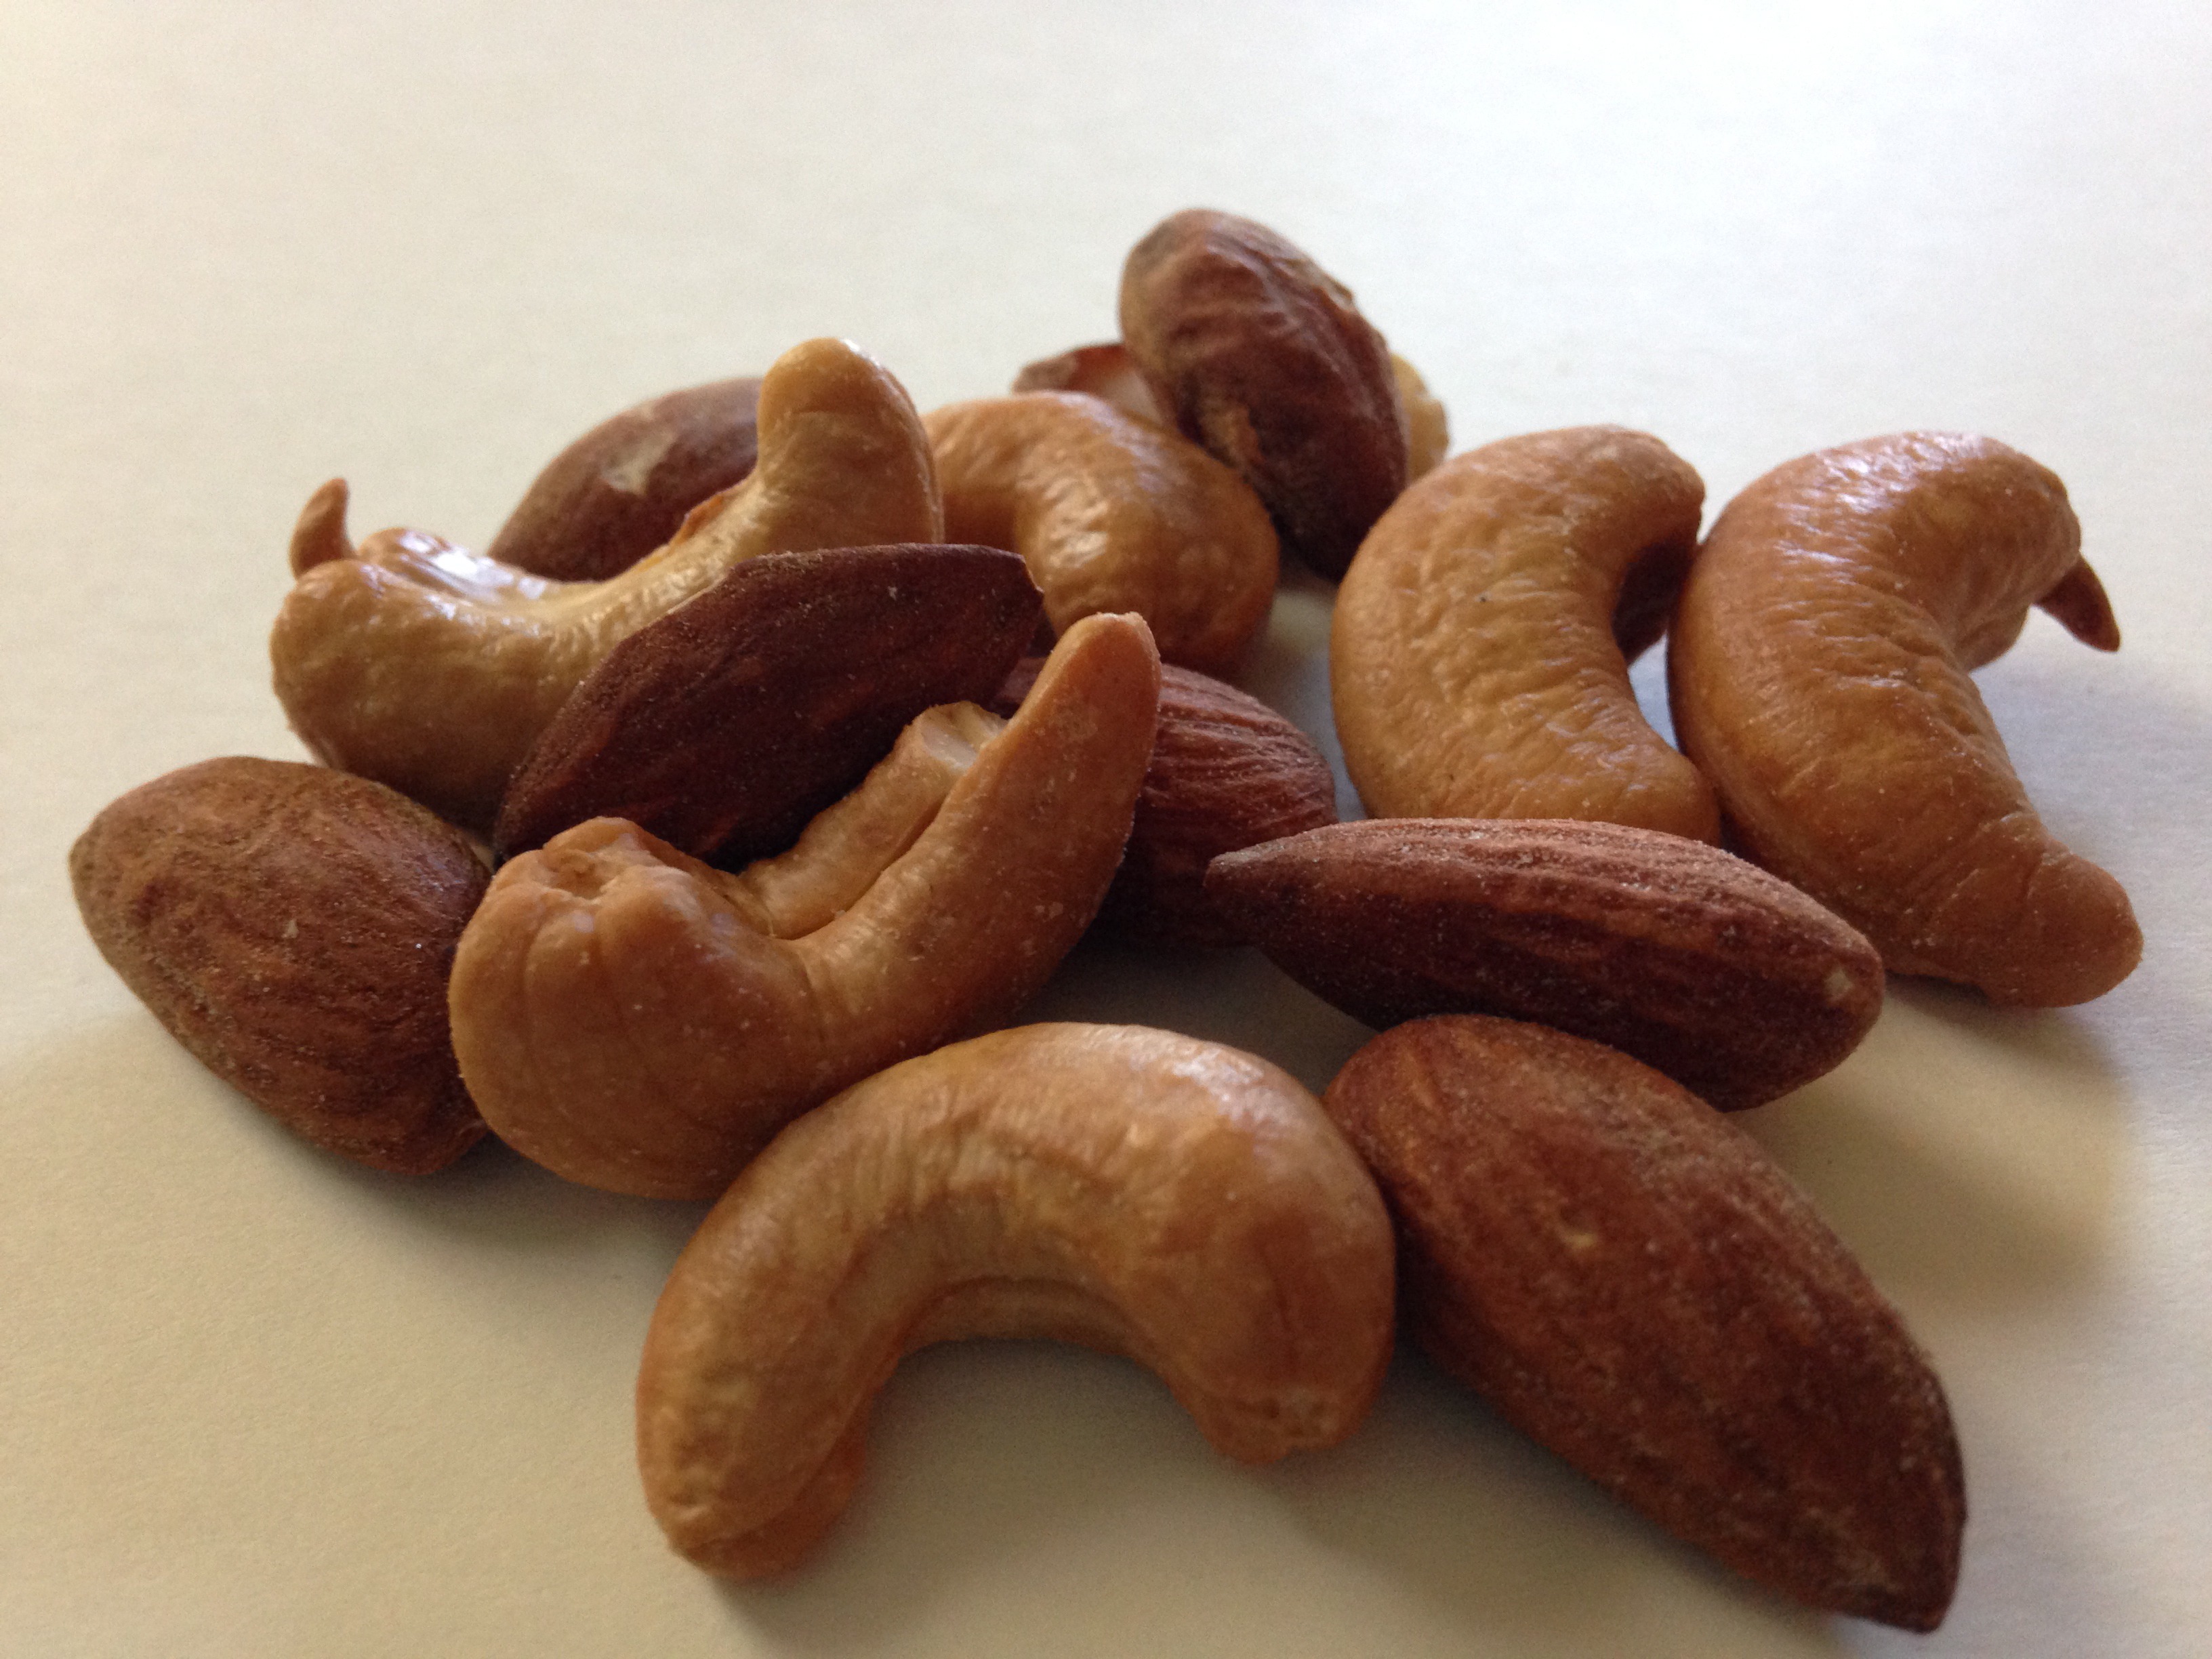
plant, fruit, food, ingredient, produce, natural, nut, snack, almond, nuts, nutrition, tasty, cashew, organic, flowering plant, mixed nuts, land plant, nuts seeds